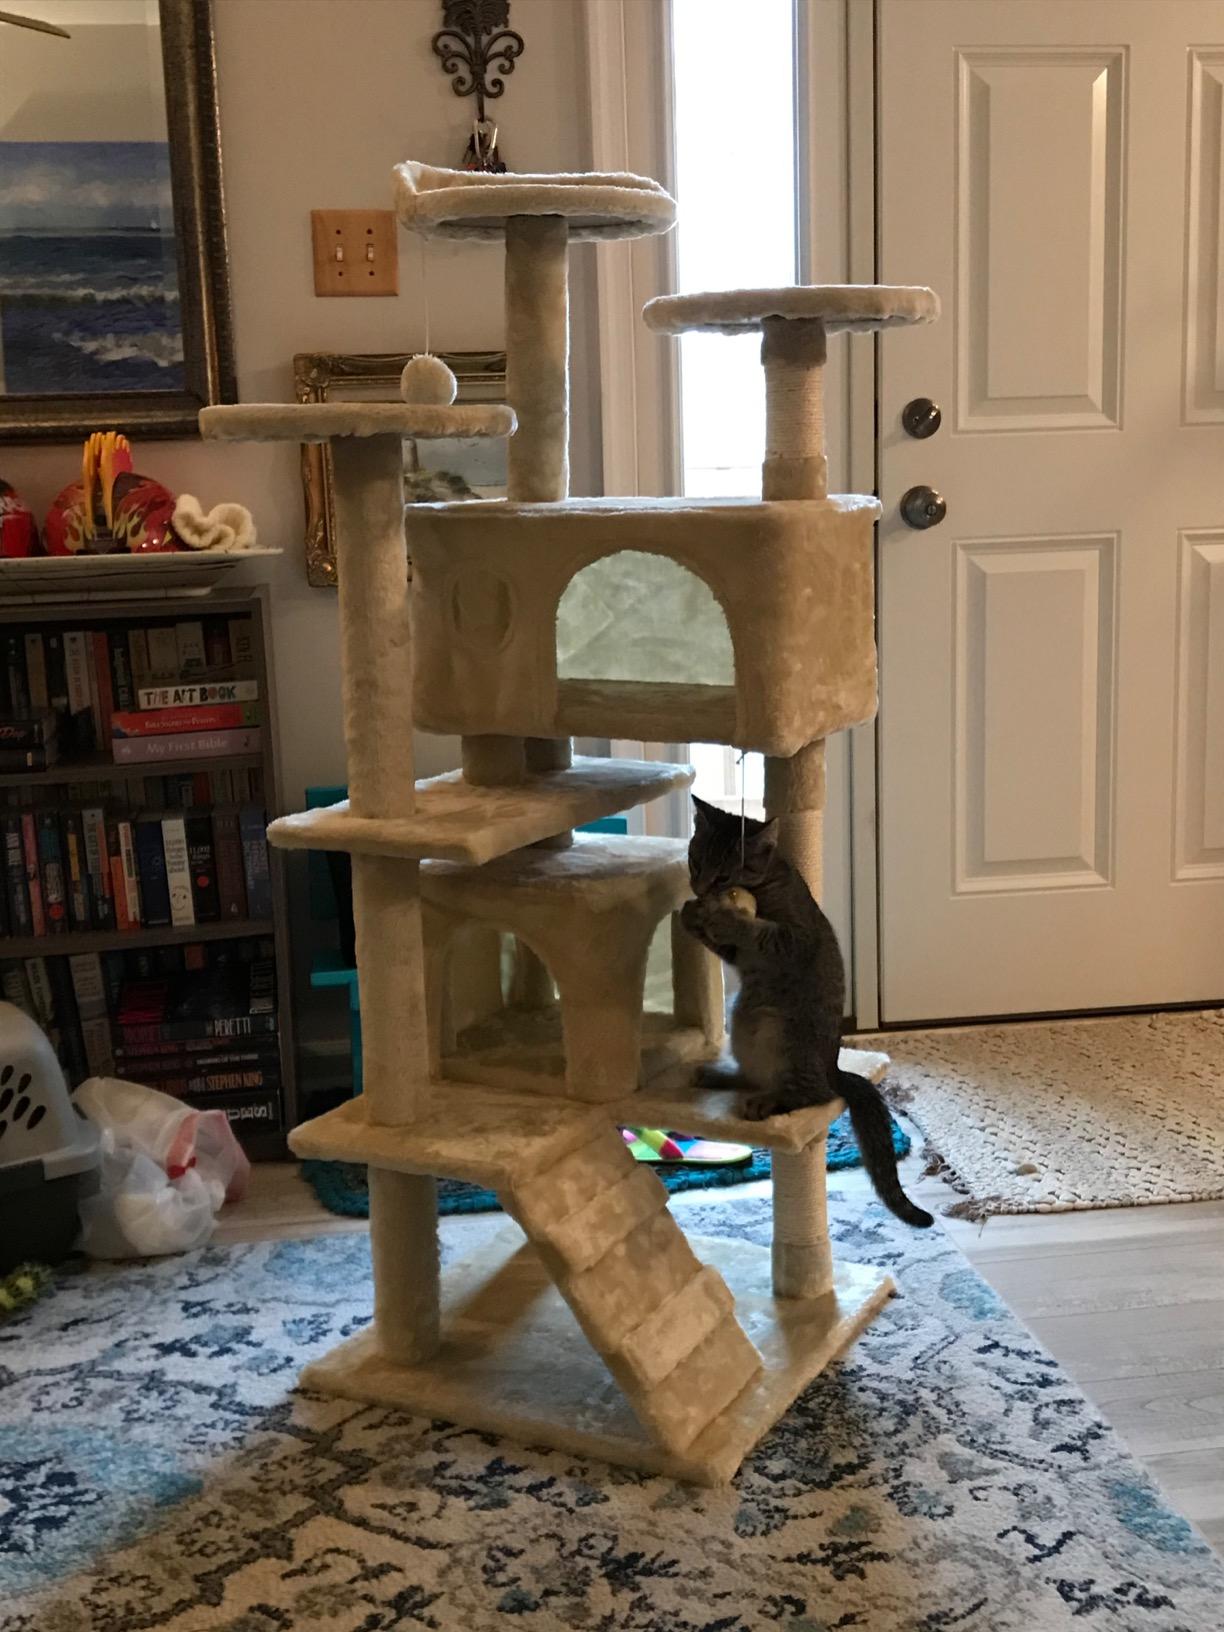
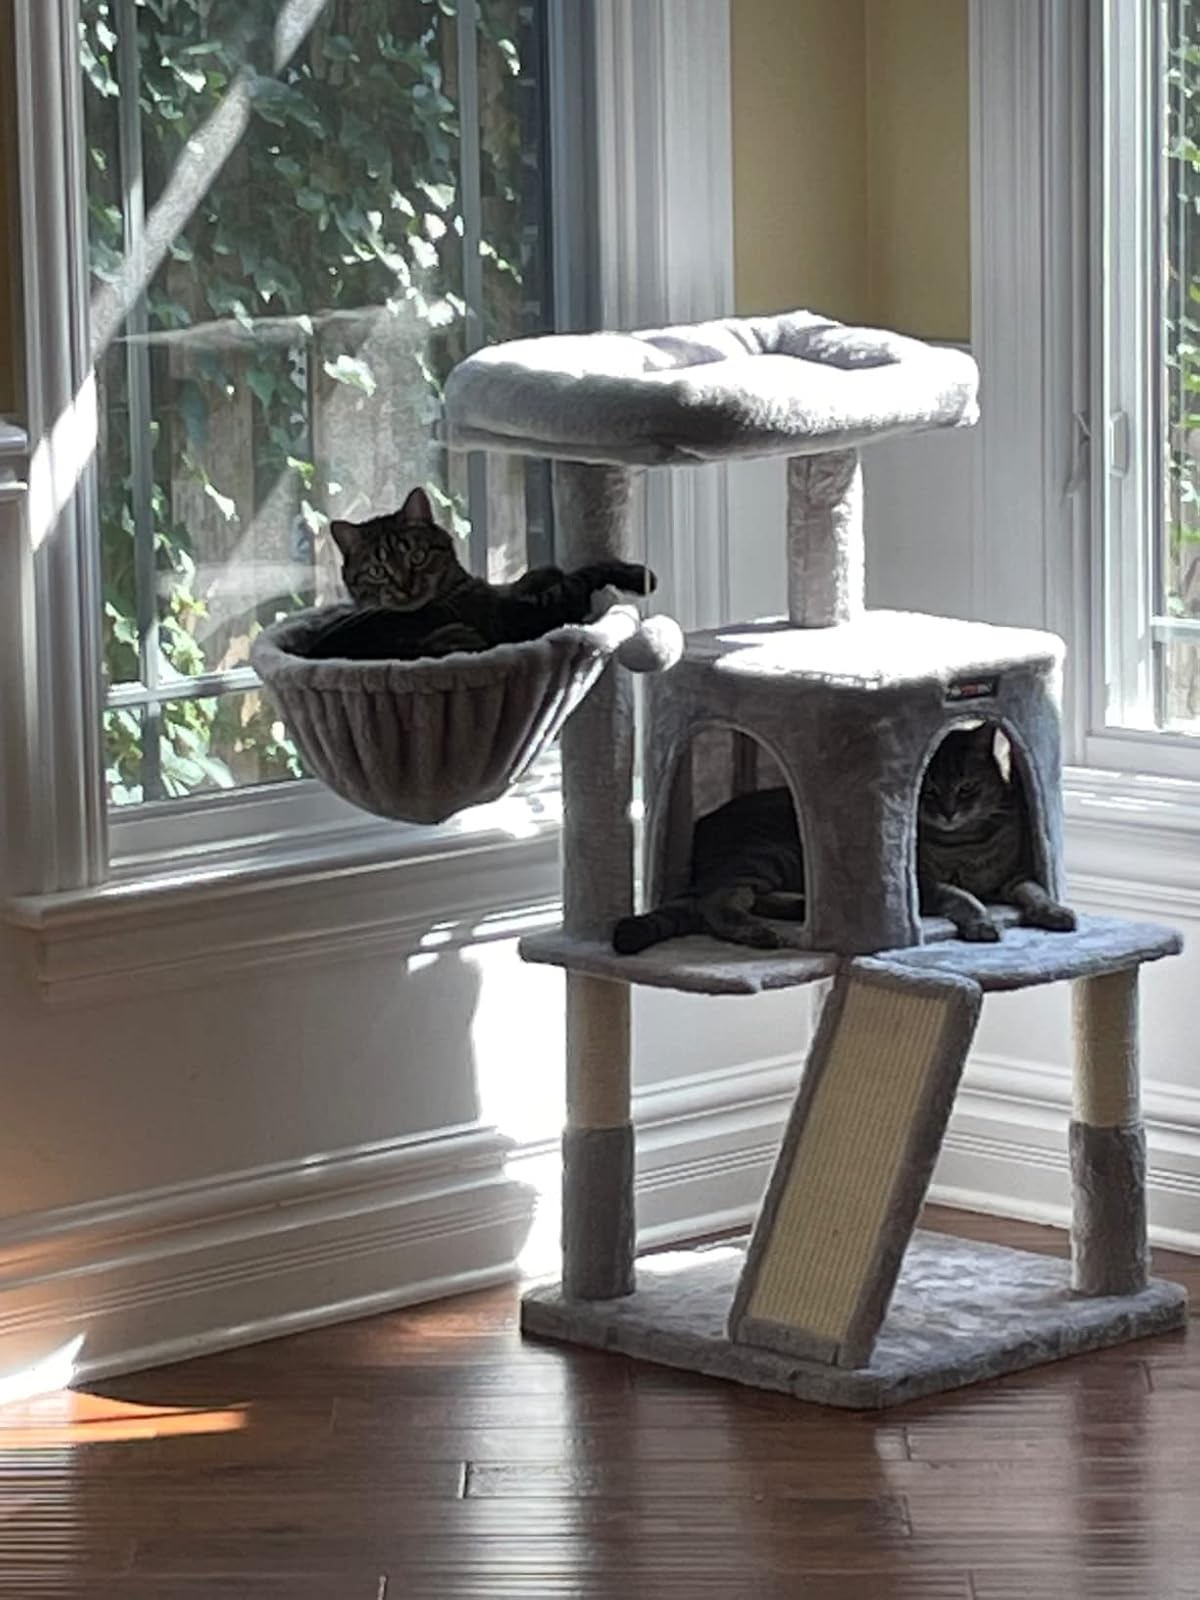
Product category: items_cat tree
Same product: no